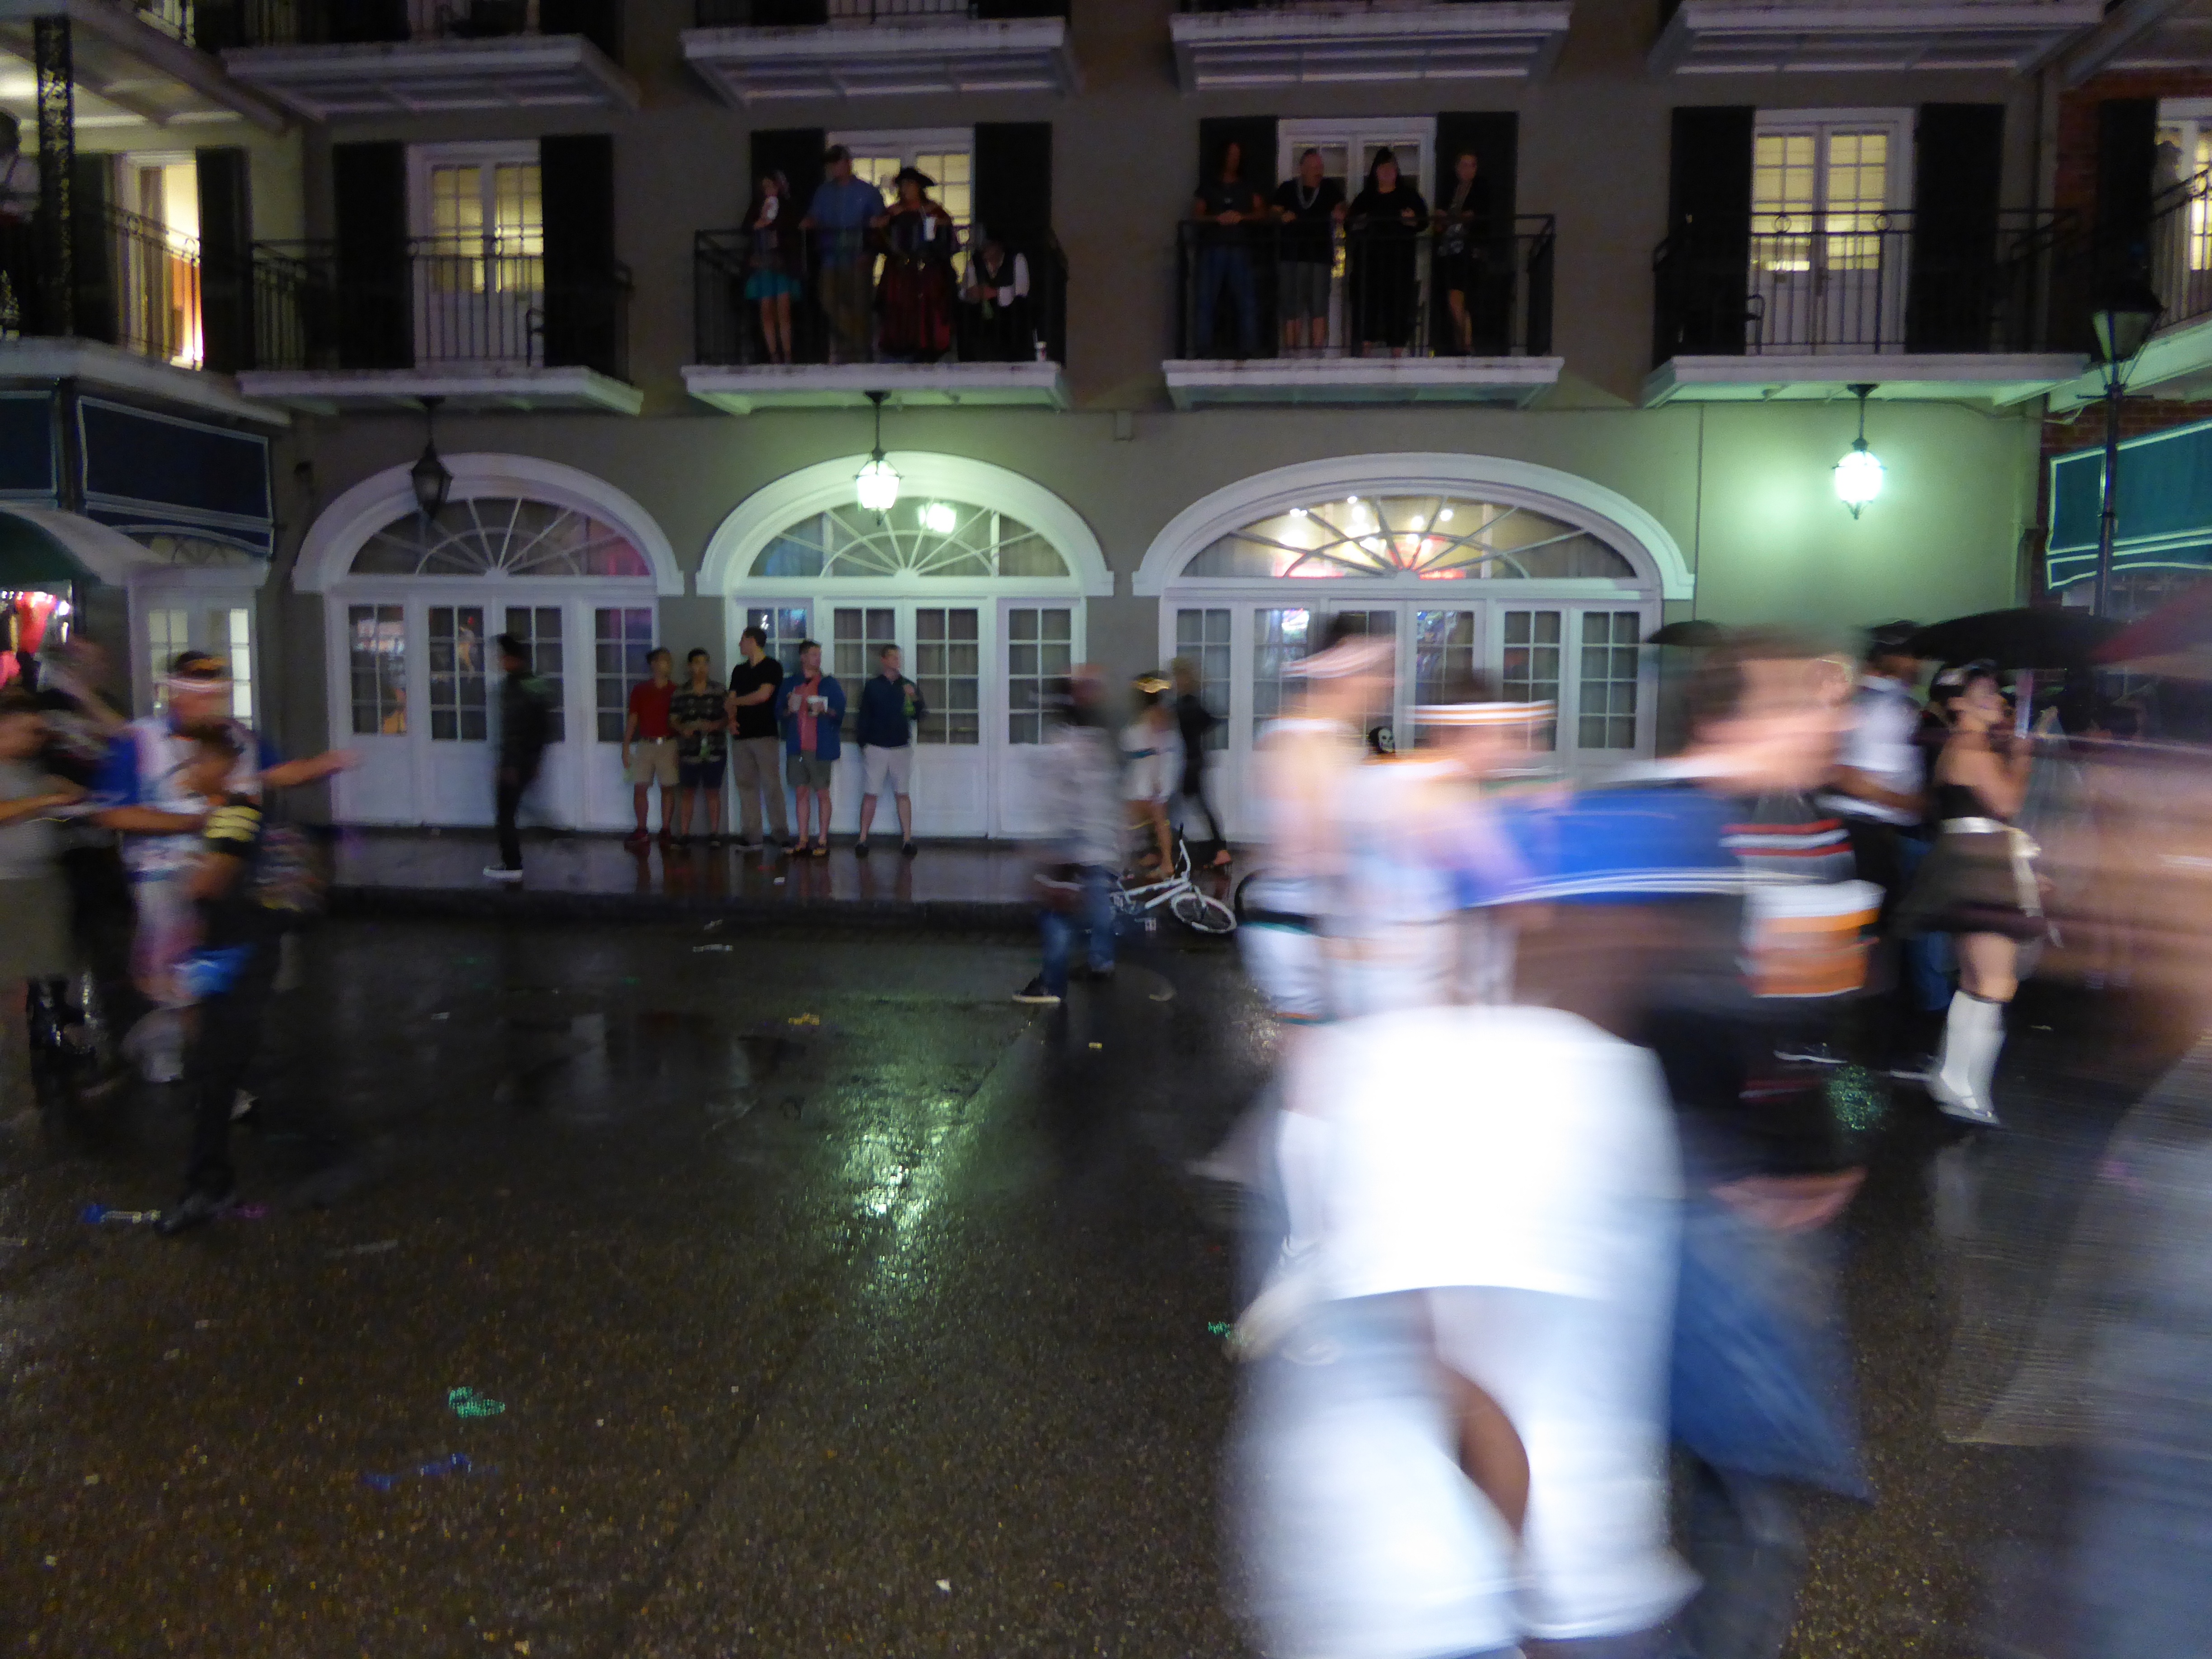
pedestrian, road, street, night, crowd, public transport, urban area